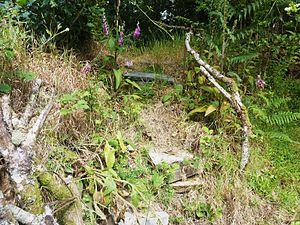
Echalier permettant de franchir une haie
Un échalier, mot-valise construit à partir de échelle et escalier, est un élément d'une clôture faisant obstacle à la divagation des animaux mais aisément franchissable par les hommes.